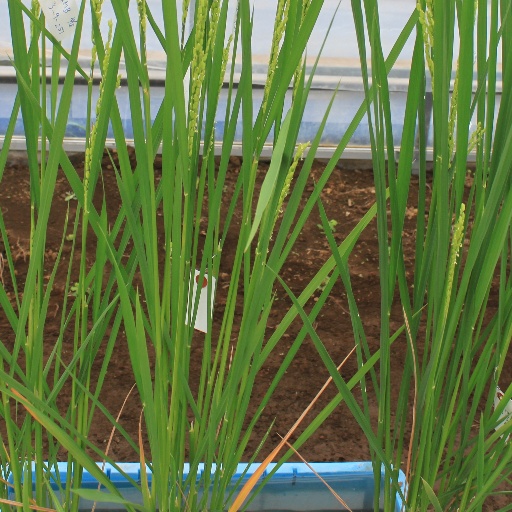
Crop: rice